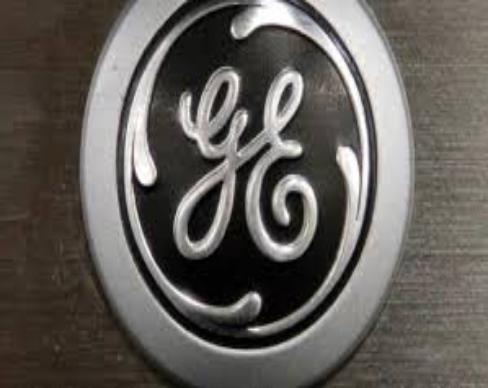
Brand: General Electric
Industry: Others